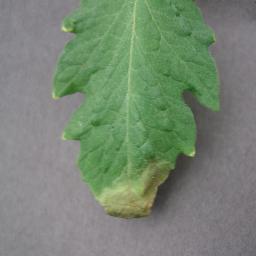
Label: Tomato___Late_blight